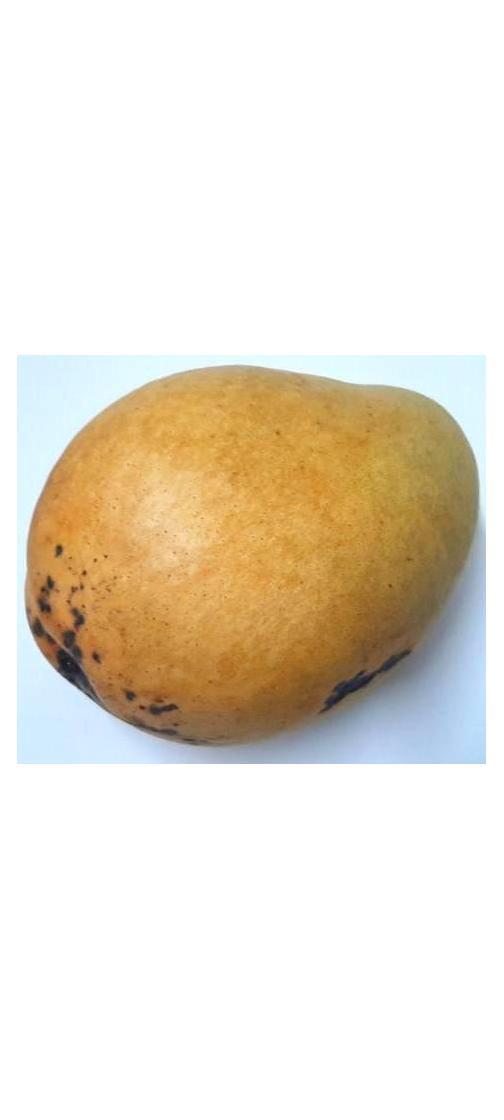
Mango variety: Bari-11